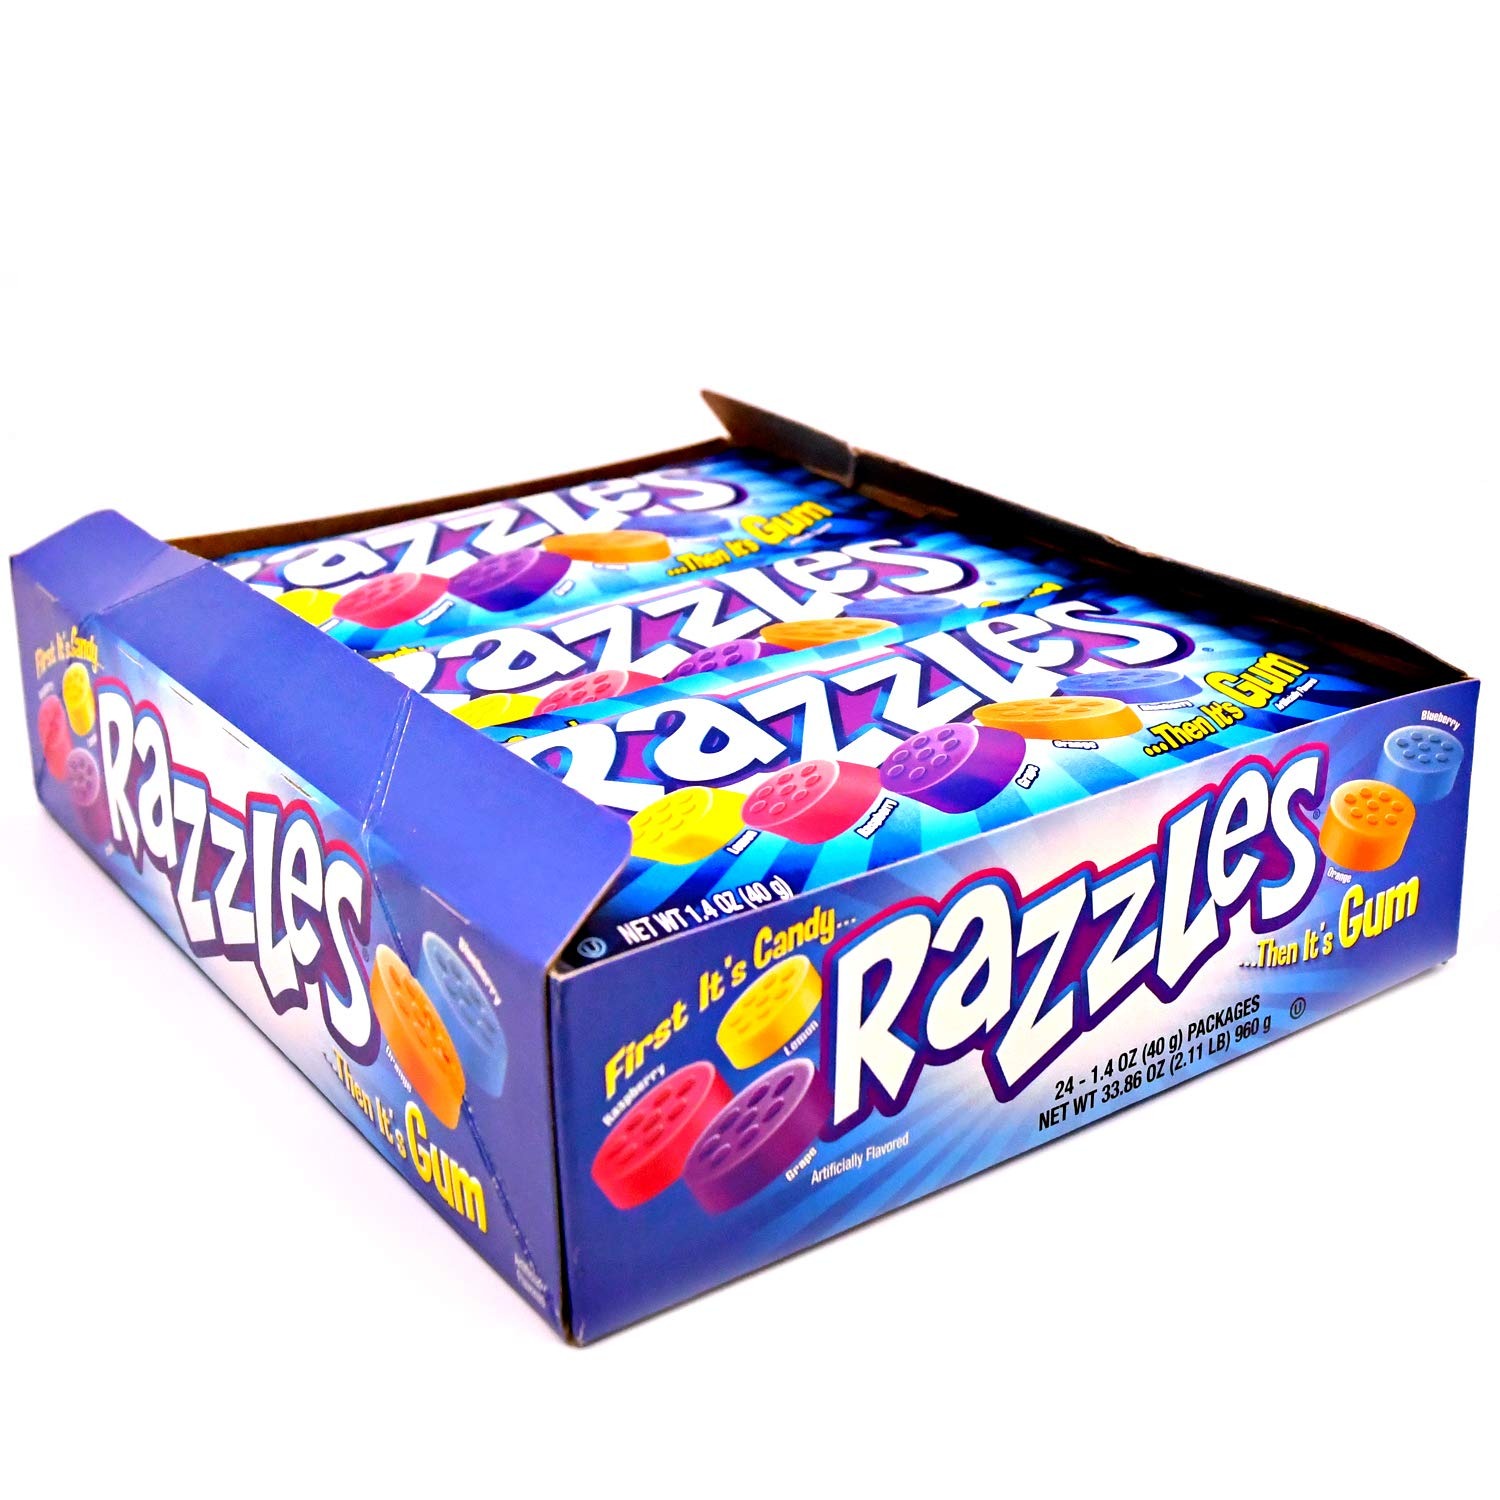
Item Name: Original Razzles Candy/Gum, Box of 24 1.4-Ounce Bags
Bullet Point 1: Tasty, fruit-flavored candy that turns into an equally tasty and chewable piece of gum, Razzles offer two treats in every round, bite-sized piece.
Bullet Point 2: Box of 24 1.4-oz. Bags of Original Razzles Candy/Gum
Bullet Point 3: First it's candy, then it's Gum
Bullet Point 4: Five fab flavors: Blaze'n Blueberry, Gushin' Grape, Luscious Lemon, Razzle Raspberry, and Tangerine Orange.
Bullet Point 5: Razzles are Kosher, Peanut Free and Gluten Free.
Value: 24.0
Unit: Ounce

Price: 50.74